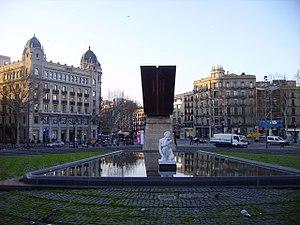
La place de Catalogne est une des principales places de Barcelone, en Espagne. D'une superficie d'environ 5 hectares, elle relie la Vieille-ville de Barcelone et l'Eixample. La place jouxte plusieurs rues importantes ou célèbres de la ville telles que le Passeig de Gràcia et La Rambla.
Cet article recense les plus grandes places urbaines, pour ce qui est de la superficie.